Madonna del Ghisallo

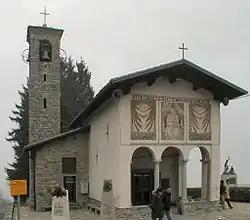
Church of "Madonna del Ghisallo"

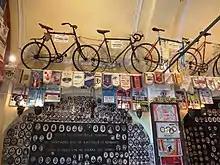
"Museo del Ciclismo" at the top of the Madonna del Ghisallo.

Madonna del Ghisallo is a hill in Magreglio, close to Lake Como in Italy. It is named after an alleged Marian apparition.